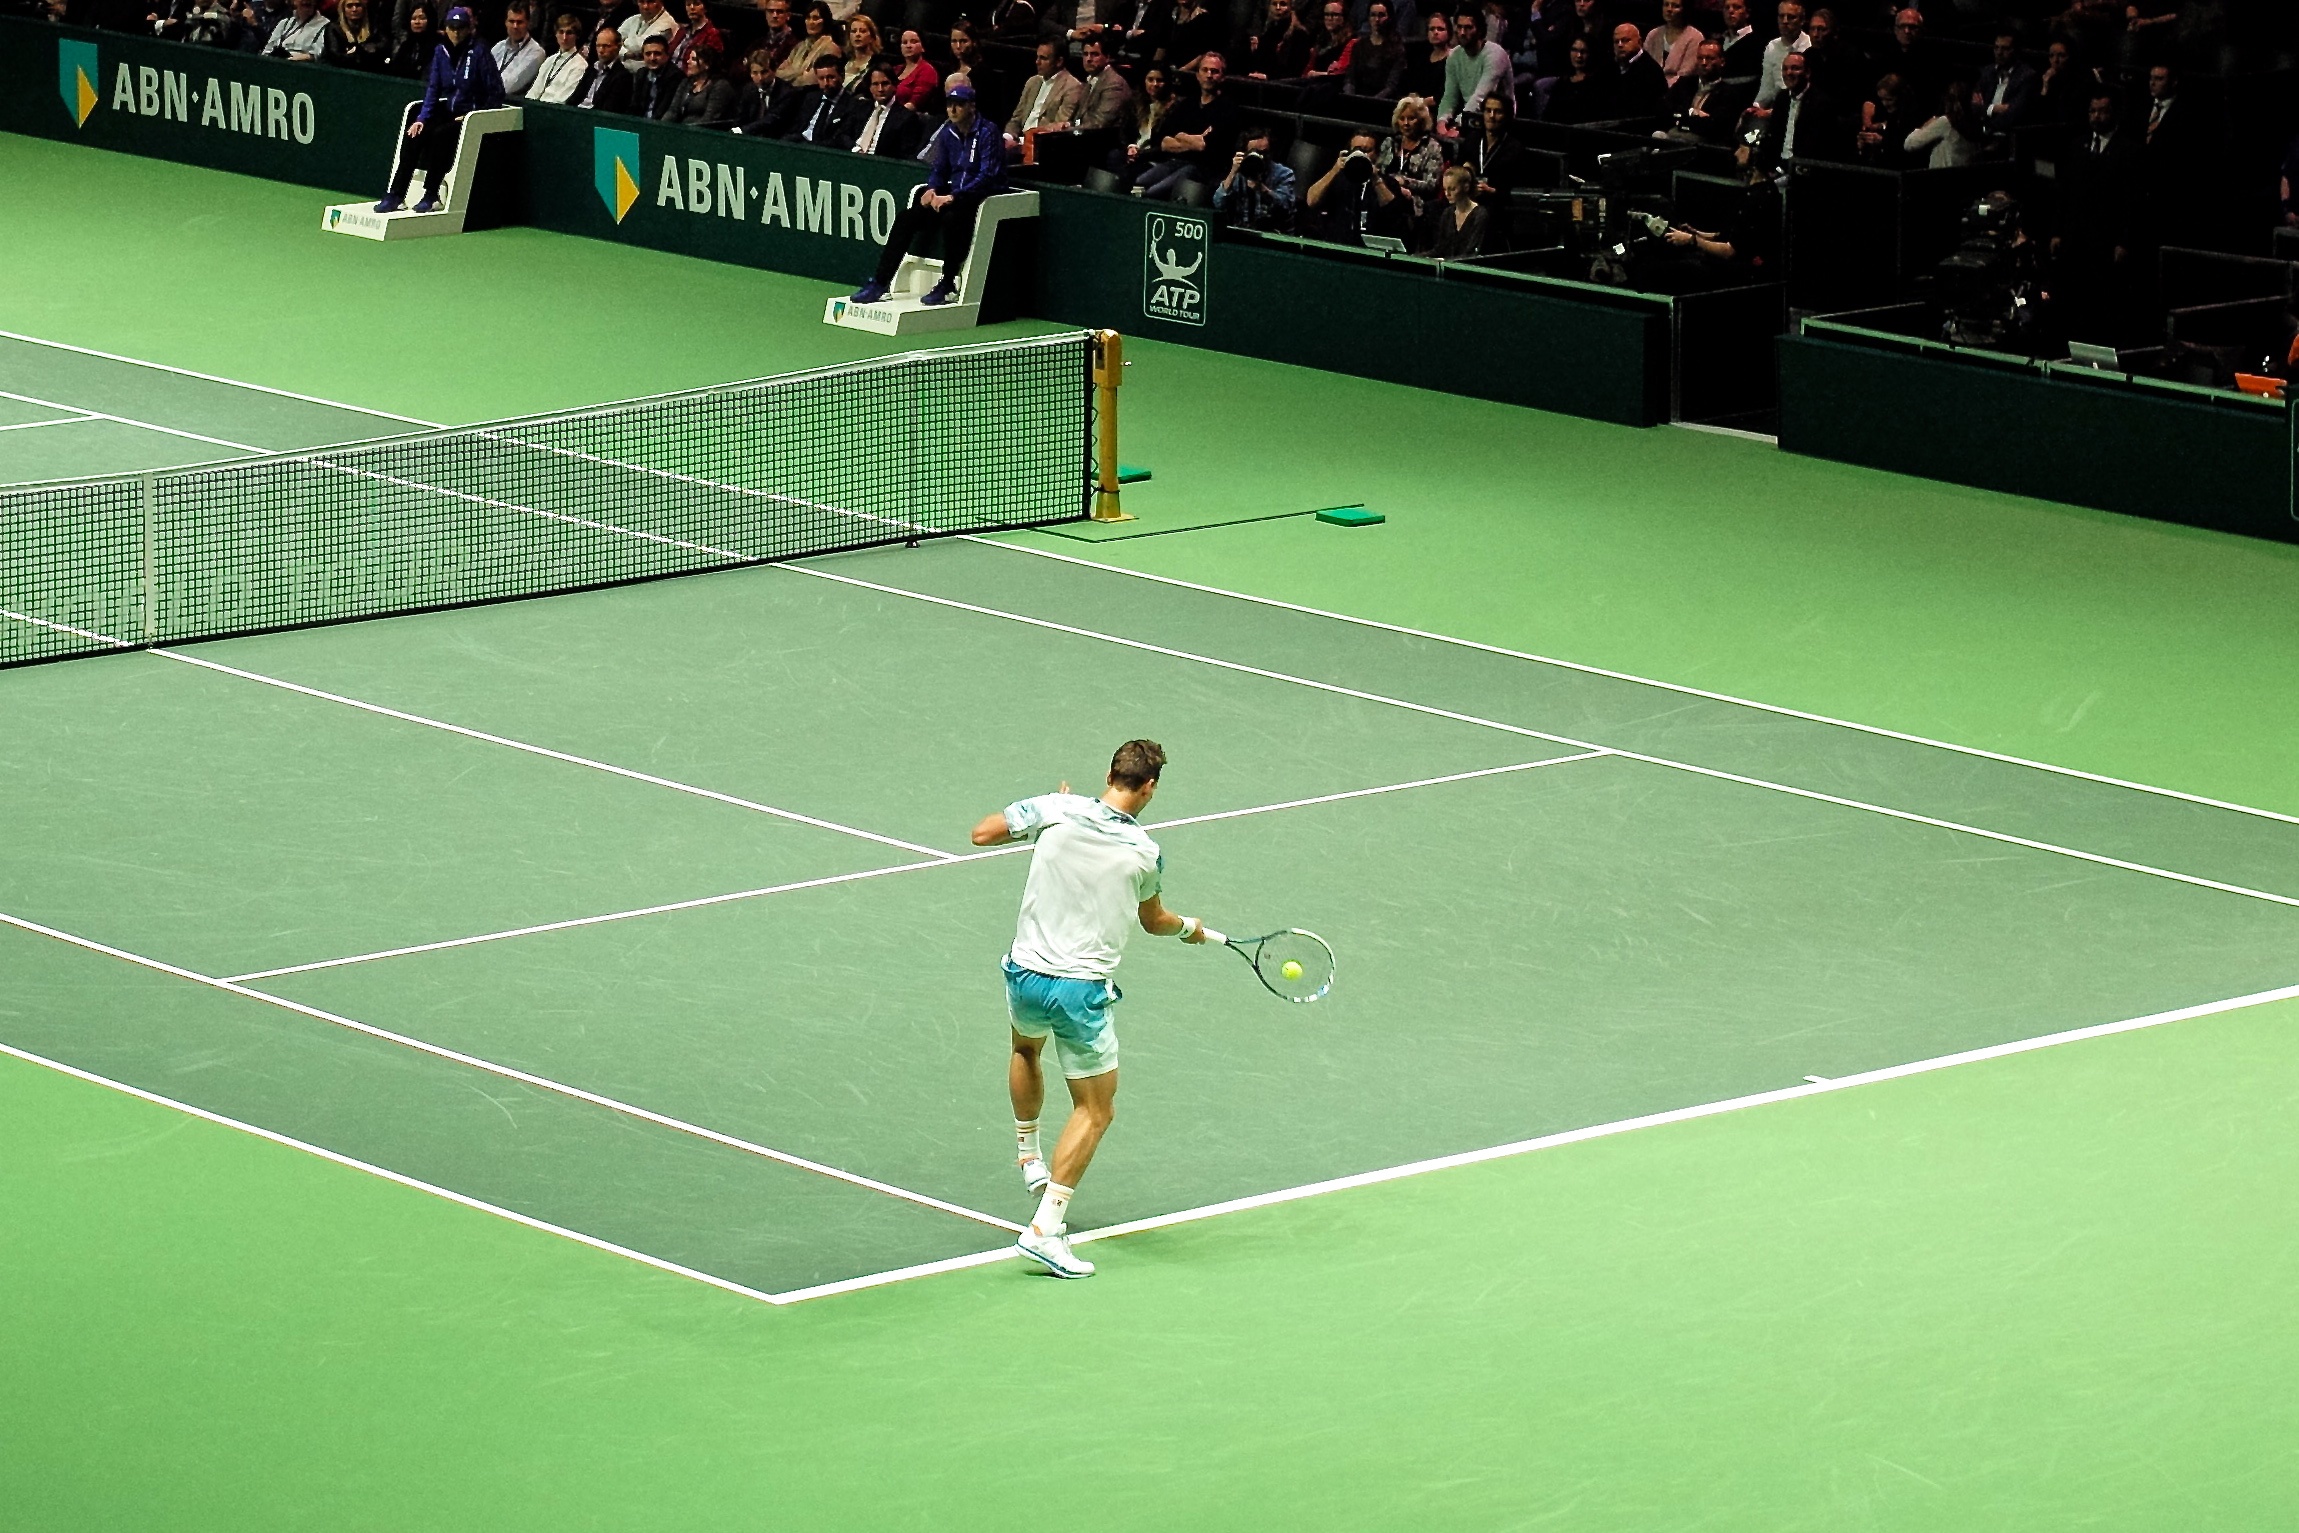
structure, sport, green, indoor, professional, player, world, 2015, holland, netherlands, arena, rotterdam, tour, m, tennis, sports, dutch, 50, court, 500, leica, 240, summilux, atp, tournament, ahoy, abn, amro, wawrinka, final, tomas, berdych, sweetspot, groundstroke, ball game, sport venue, competition event, racquet sport